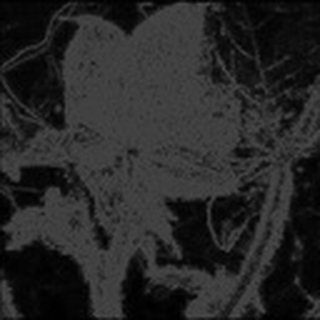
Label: cotton_aphids